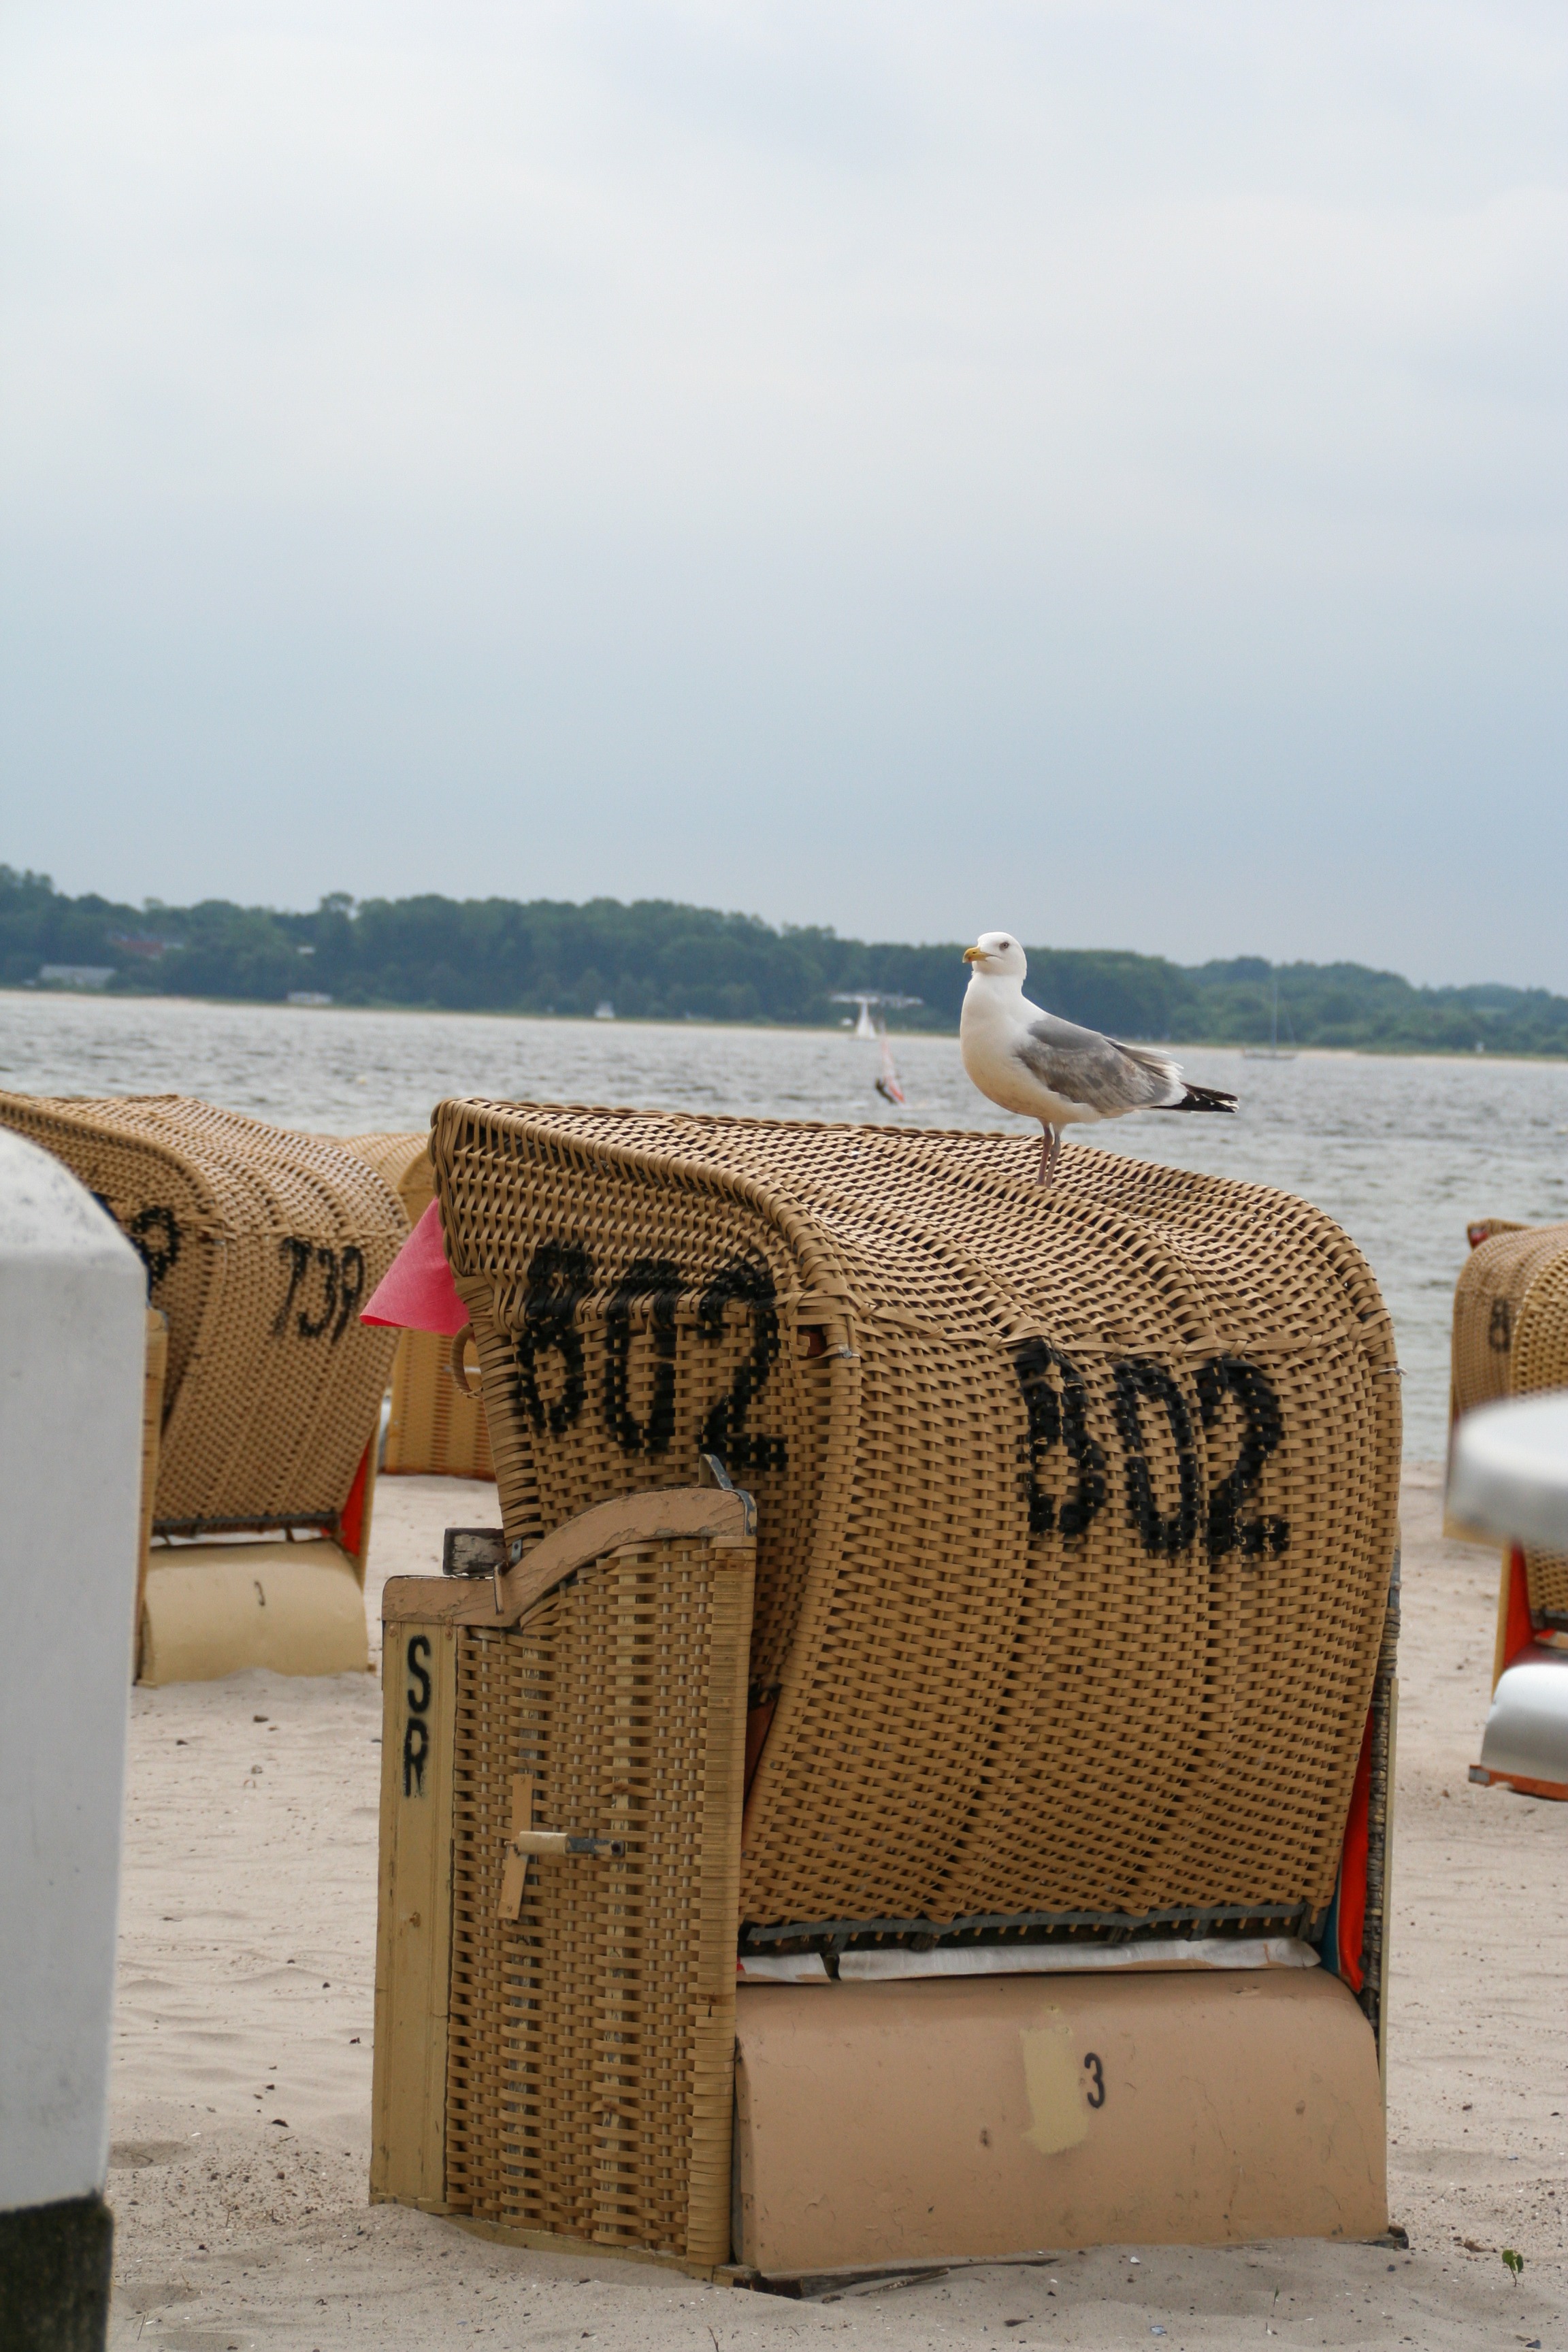
beach, sea, sand, wood, seagull, vacation, travel, holiday, agriculture, beach chair